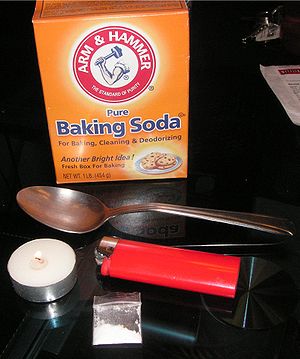
Crack (kokain)
utensilier til fremstilling af Crack kokaine
Crack eller crack-kokain er kokain, der er forarbejdet, så det kan ryges.